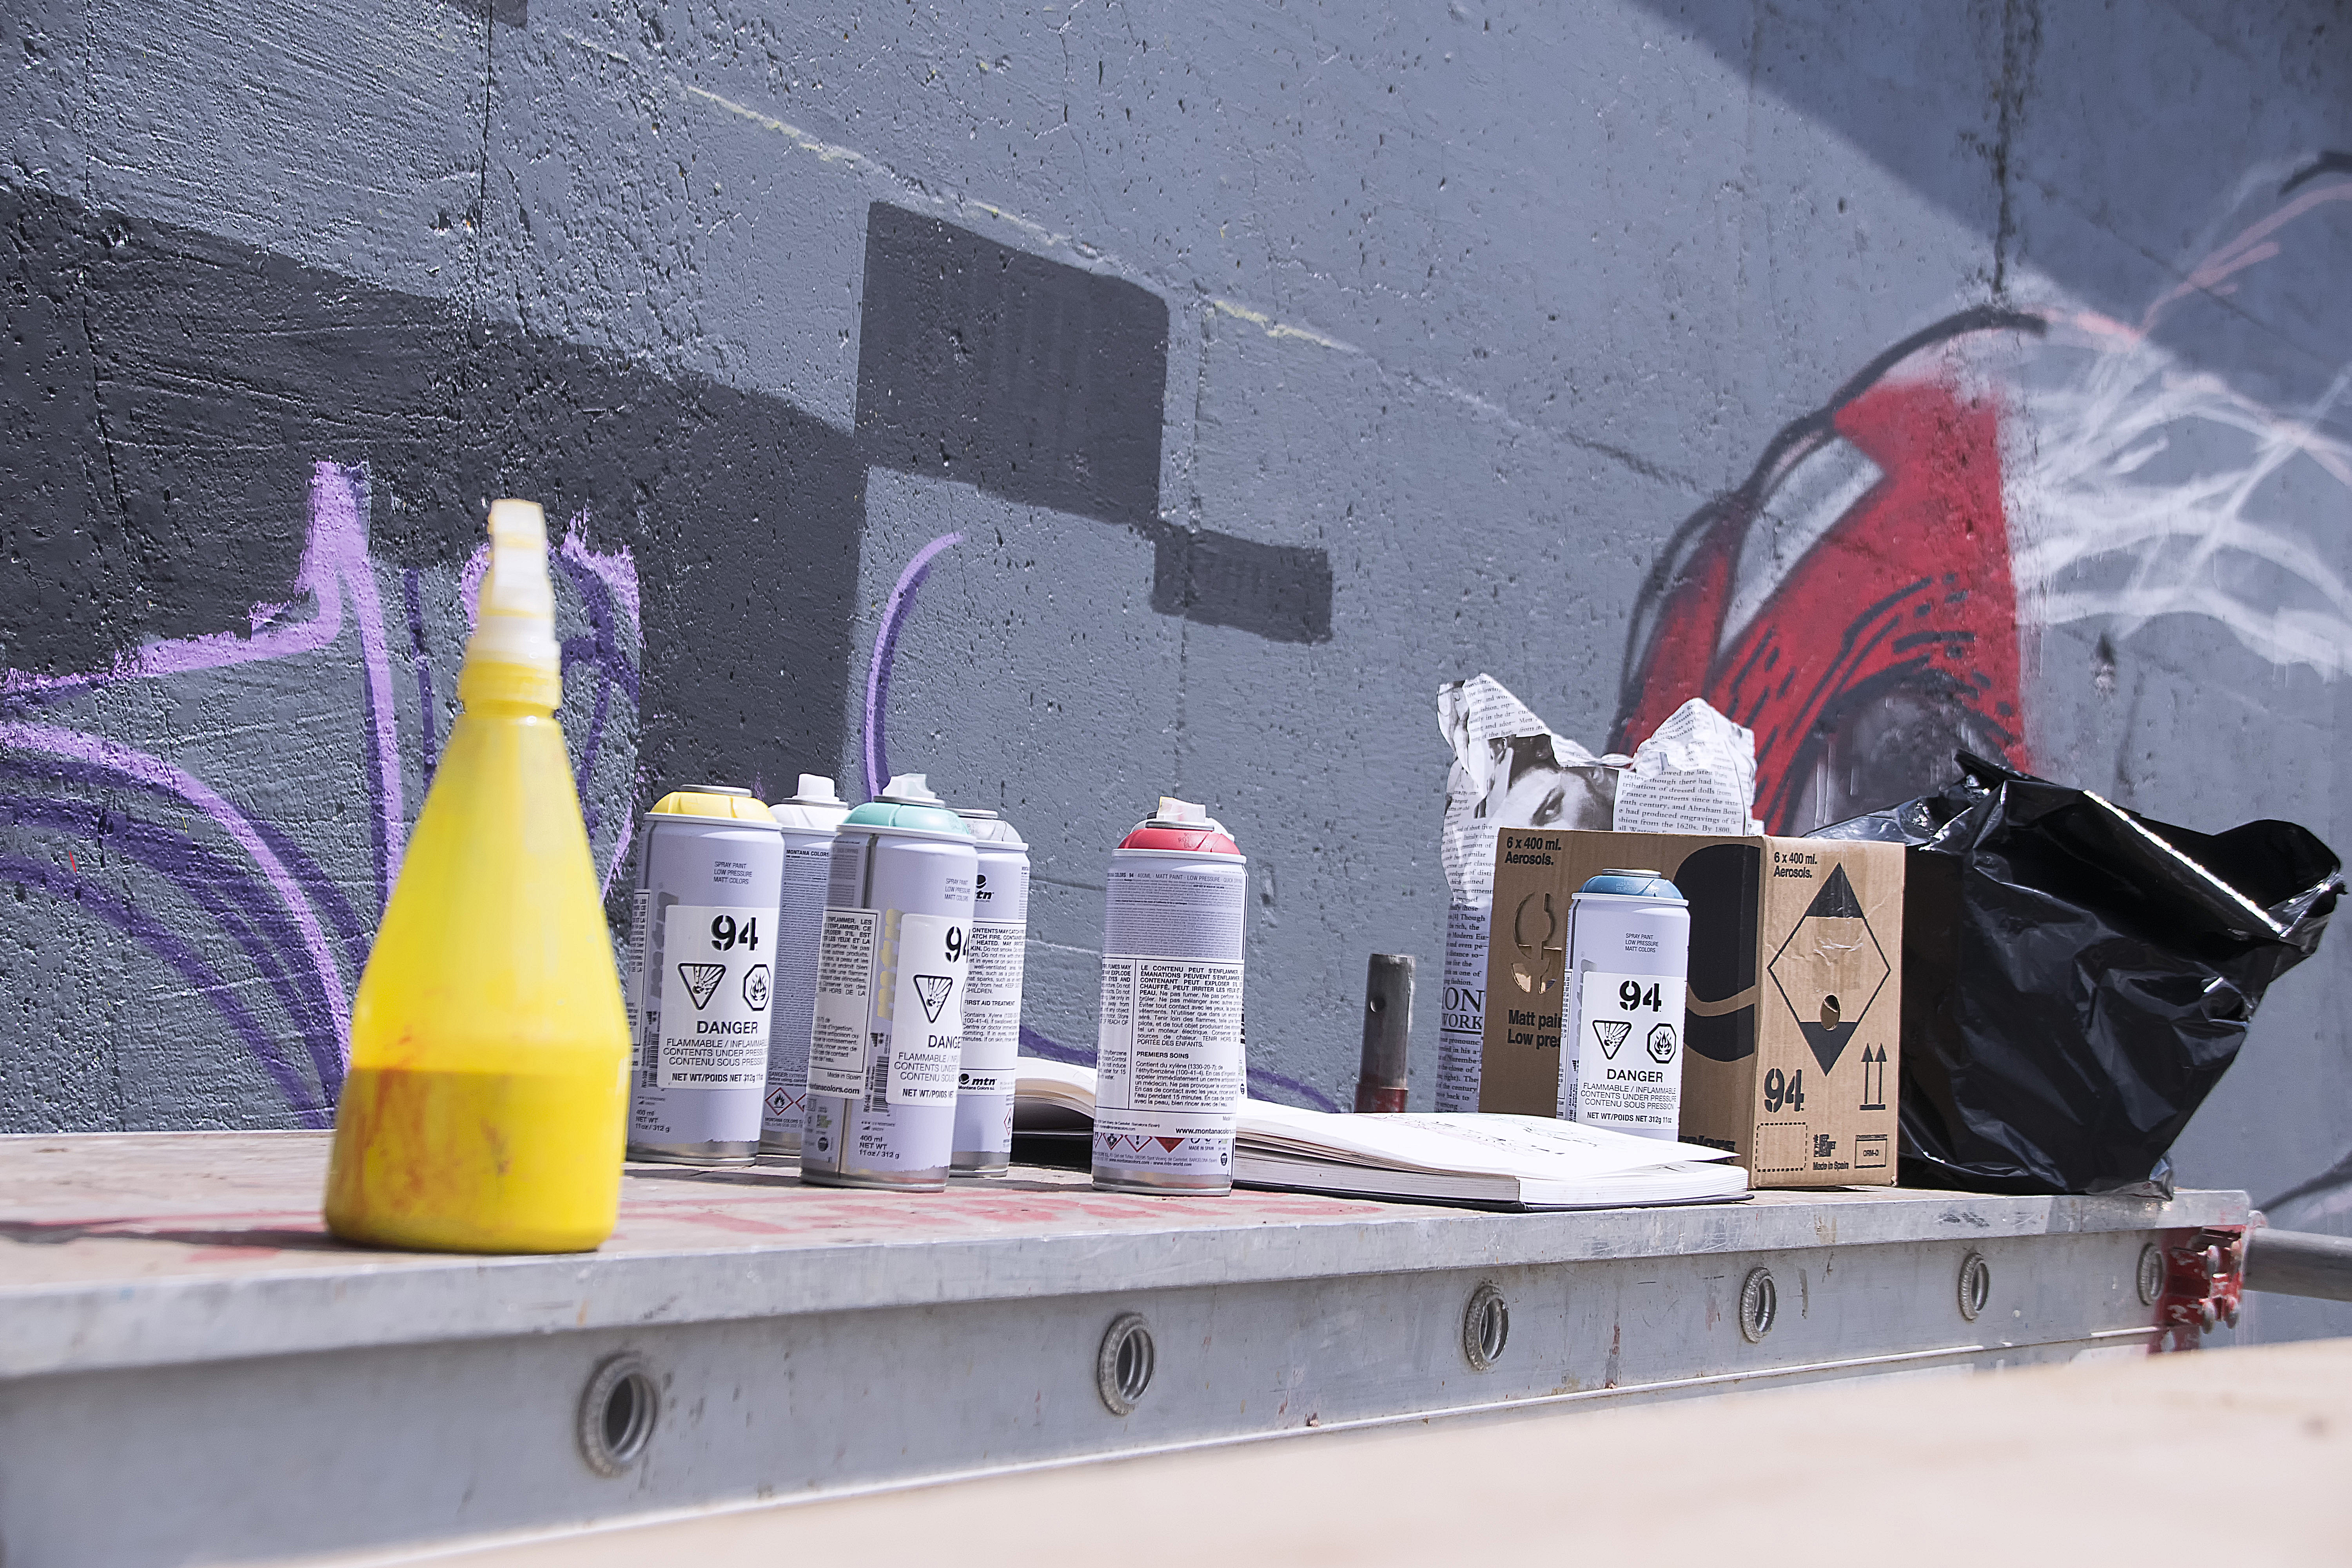
urban, wall, color, graffiti, art, canada, quebec, sherbrooke, urbain, amalgam